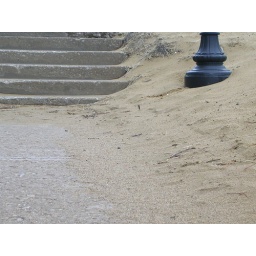
A recent windstorm spread volleyball court sand all up the hill near it.